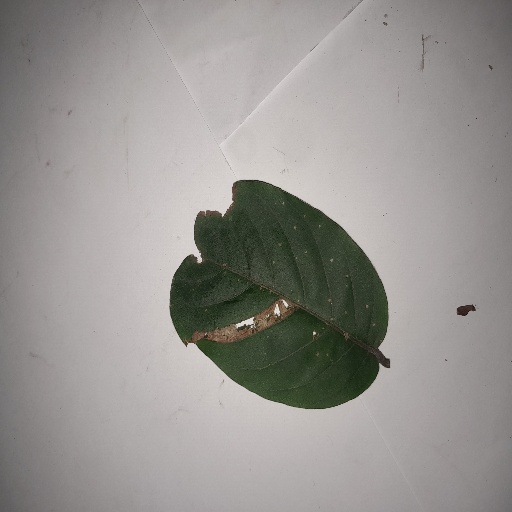
Species: HariTaki
Leaf condition: Bacterial Spot